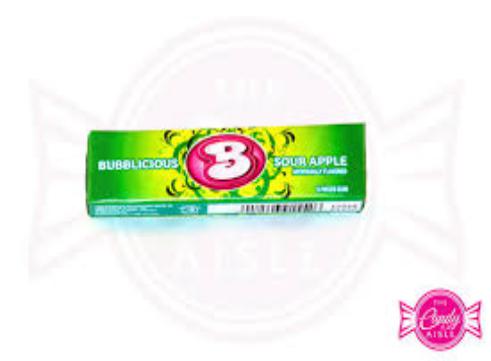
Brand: Bubblicious
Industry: Food